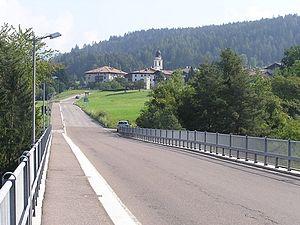
Amblar est une ancienne commune italienne de moins de 1 000 habitants située dans la province autonome de Trente dans la région du Trentin-Haut-Adige dans le nord-est de l'Italie. Elle fusionne le 1ᵉʳ janvier 2016 avec Don pour former Amblar-Don.